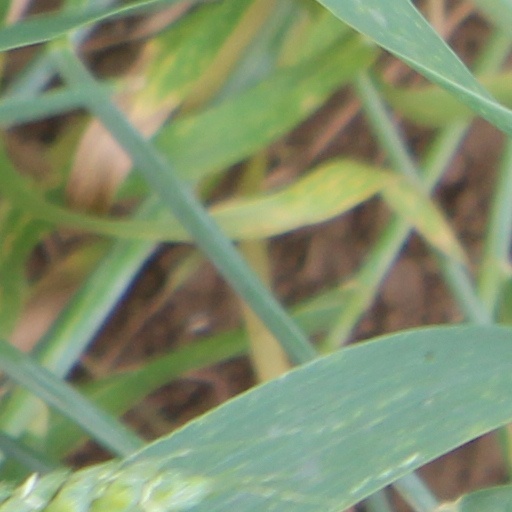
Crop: wheat